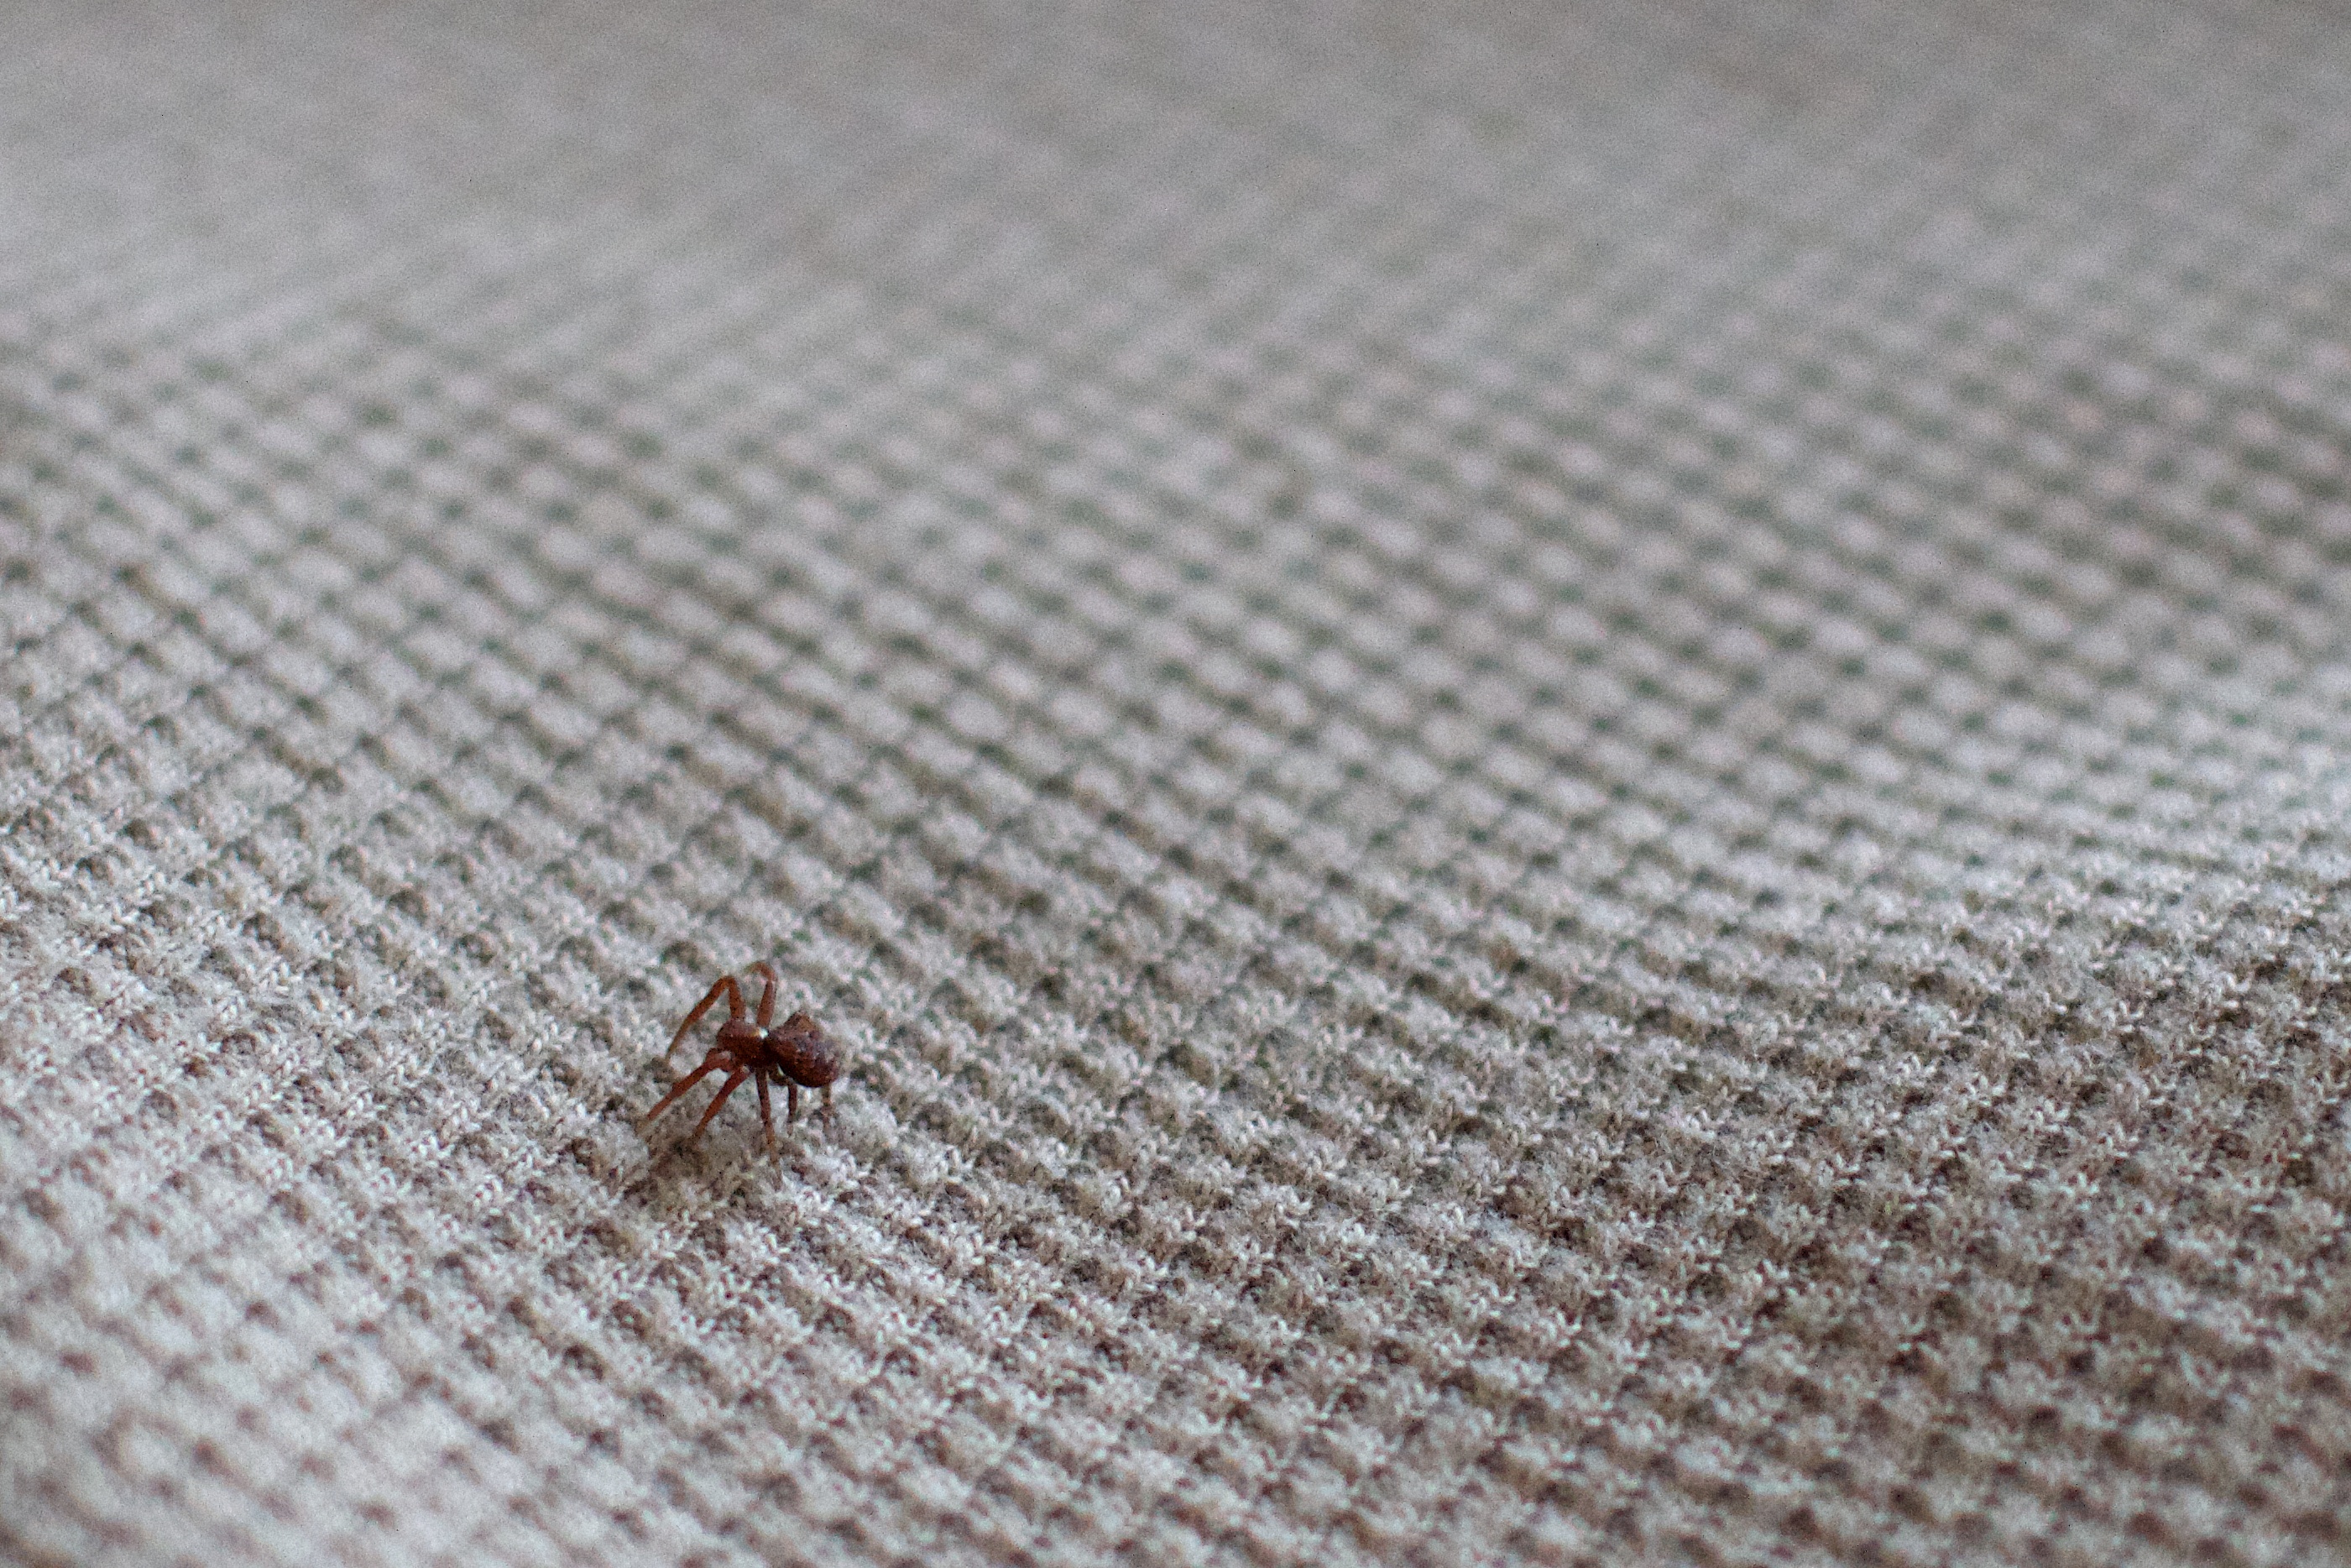
wing, pattern, line, material, close up, spider, textile